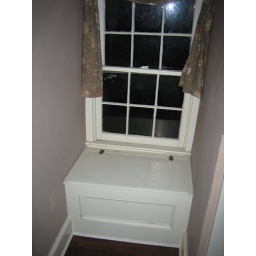
Rear windwo in large bedroom , 3d floor